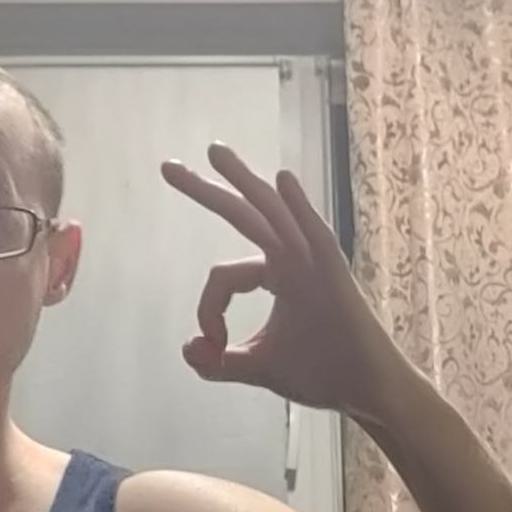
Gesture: ok